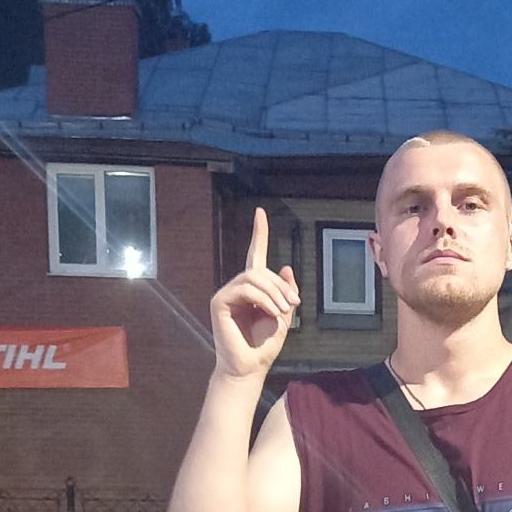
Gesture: one